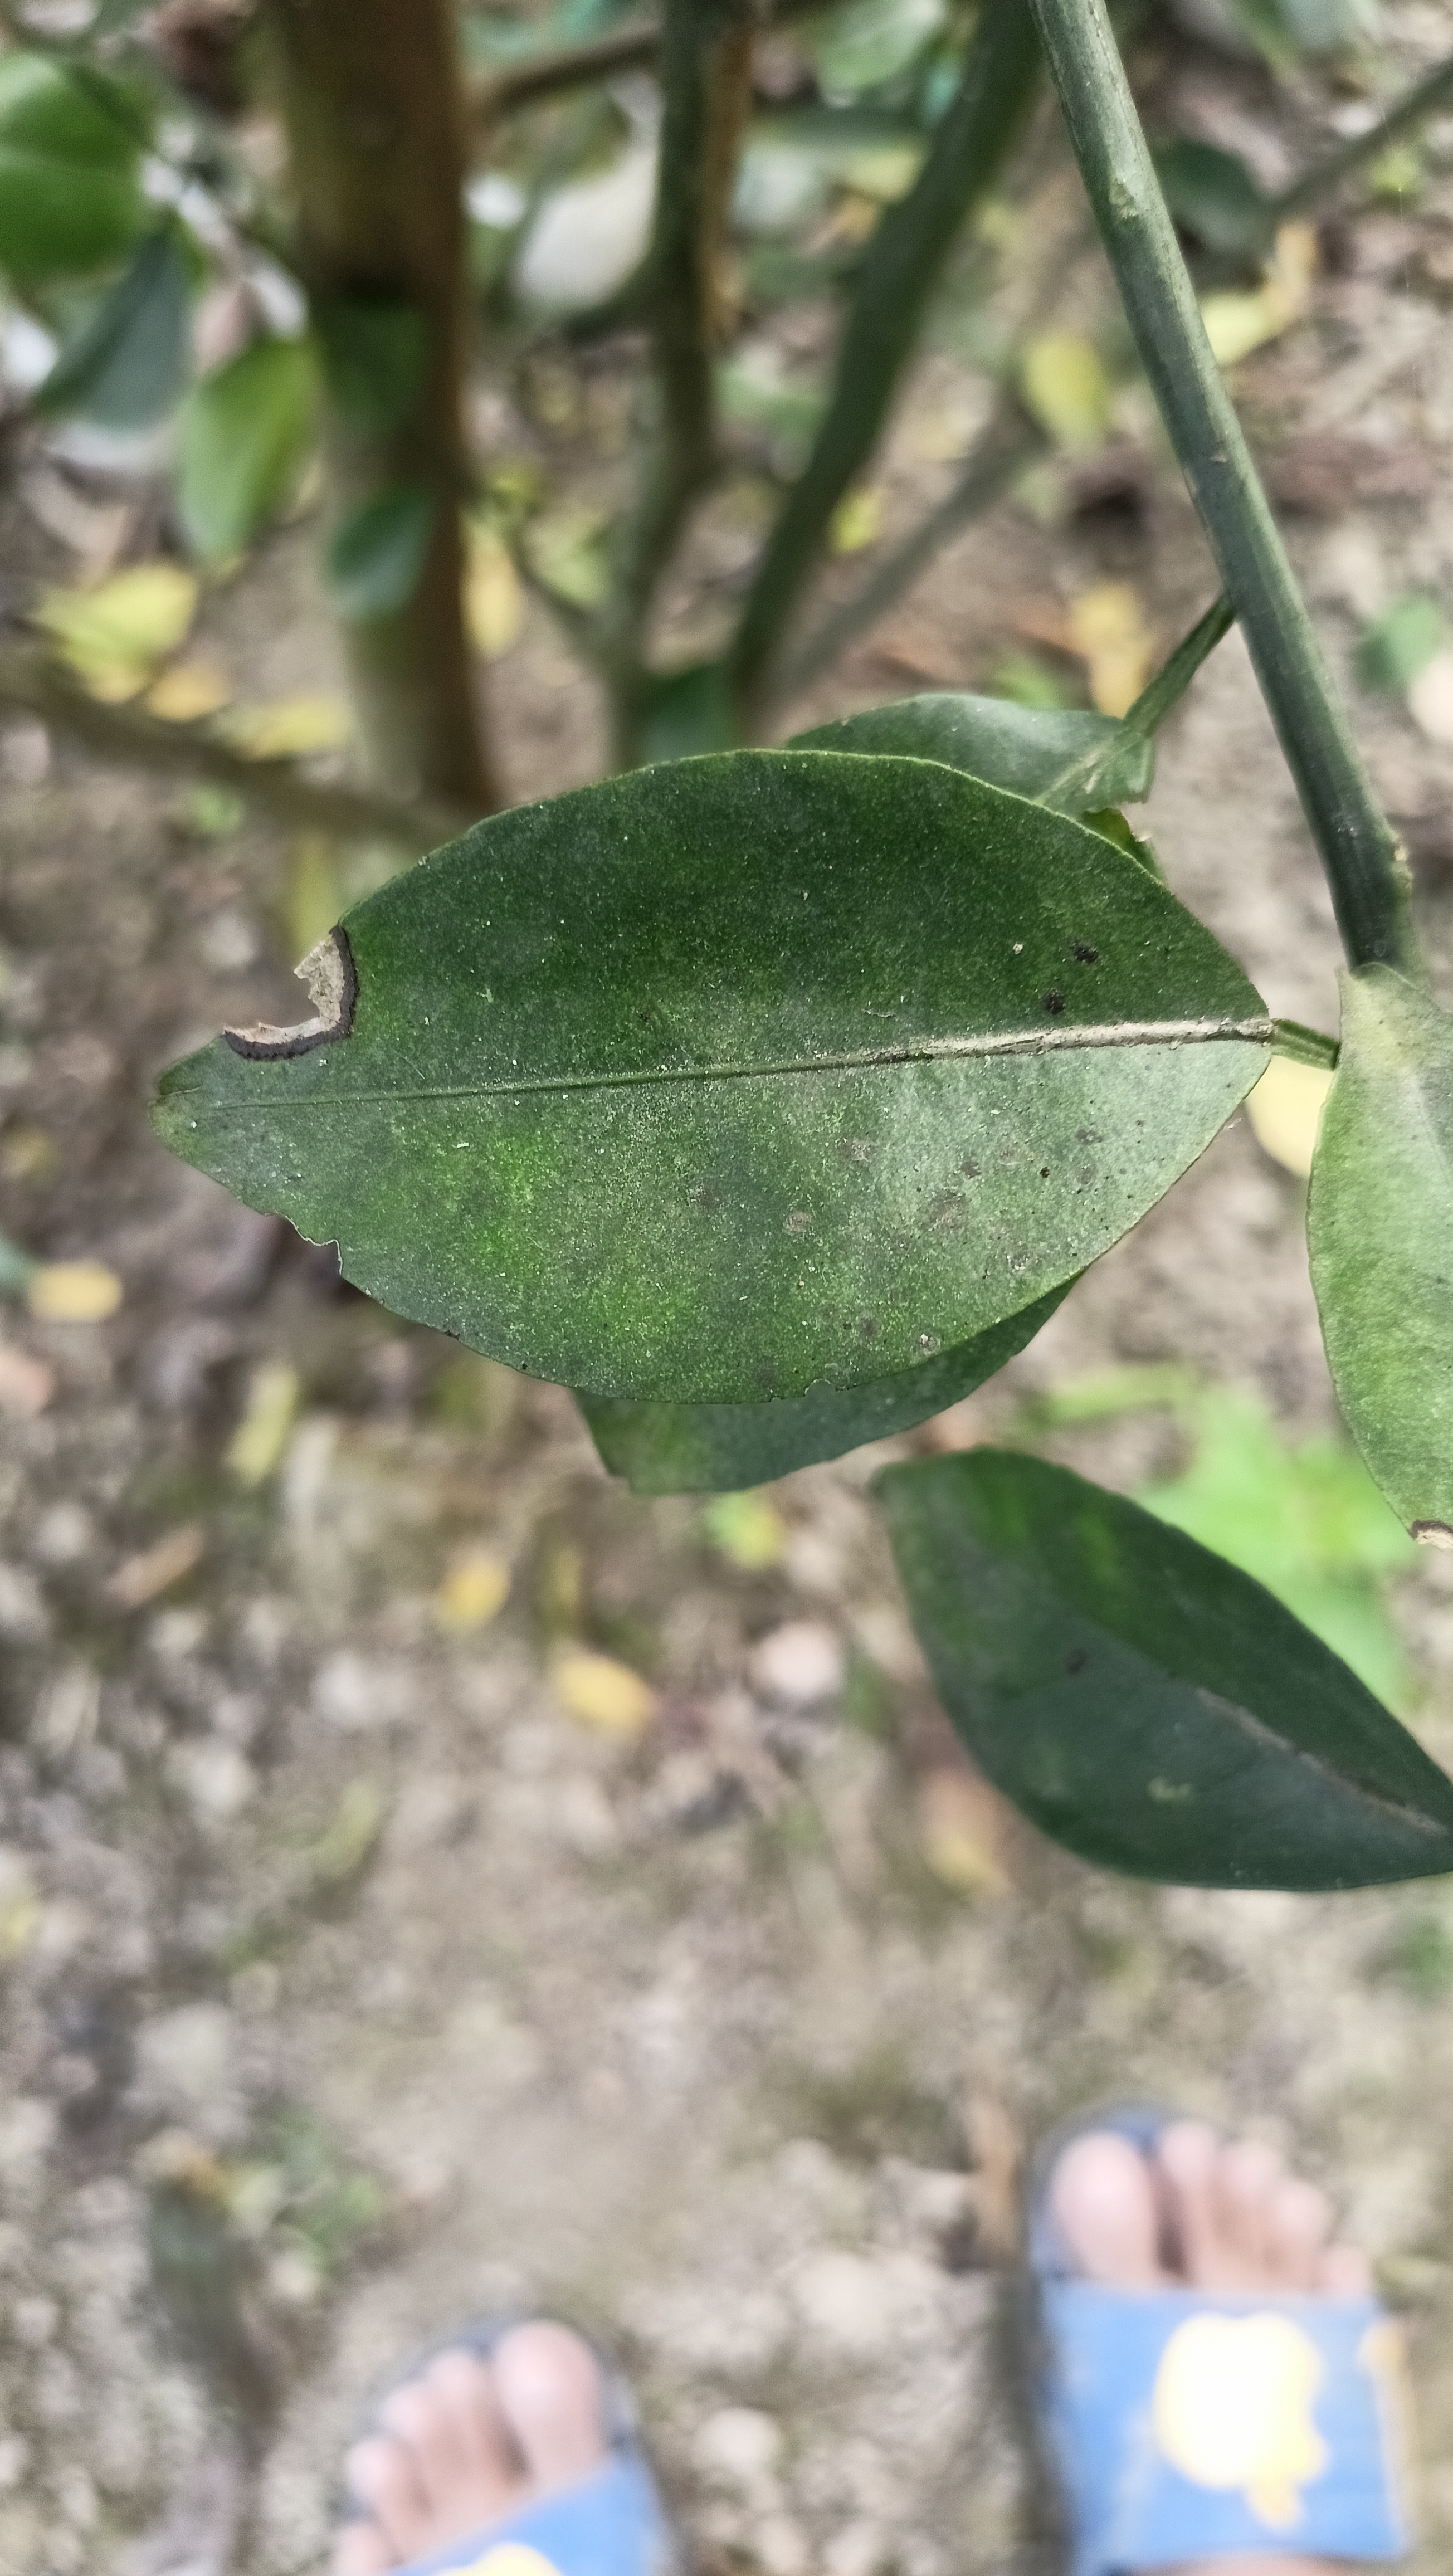
Mandarin leaf variety: China Mishti